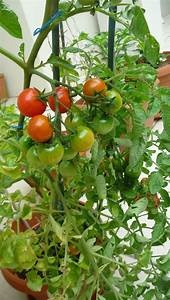
Label: tomato